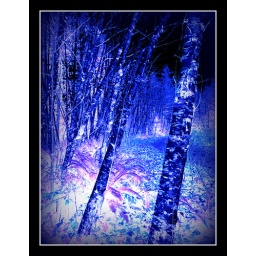
I love the electric blue of these trees, altho achieving it made the ferns and ground cover quite over saturated.